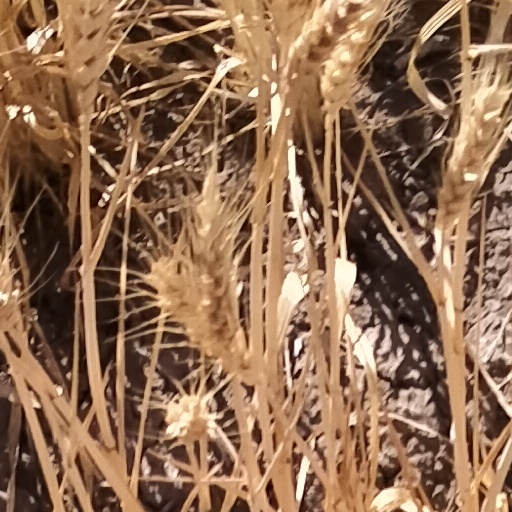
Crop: wheat